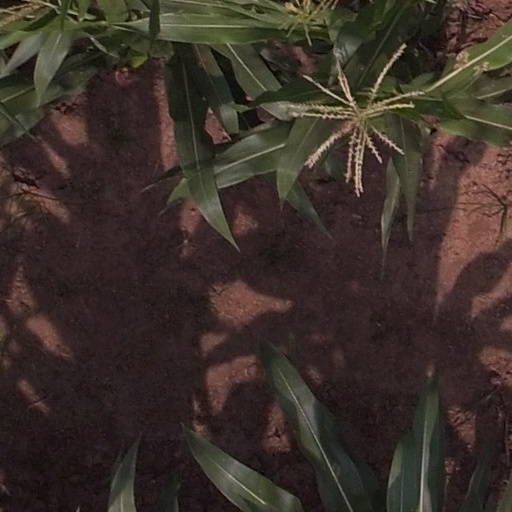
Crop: maize; corn